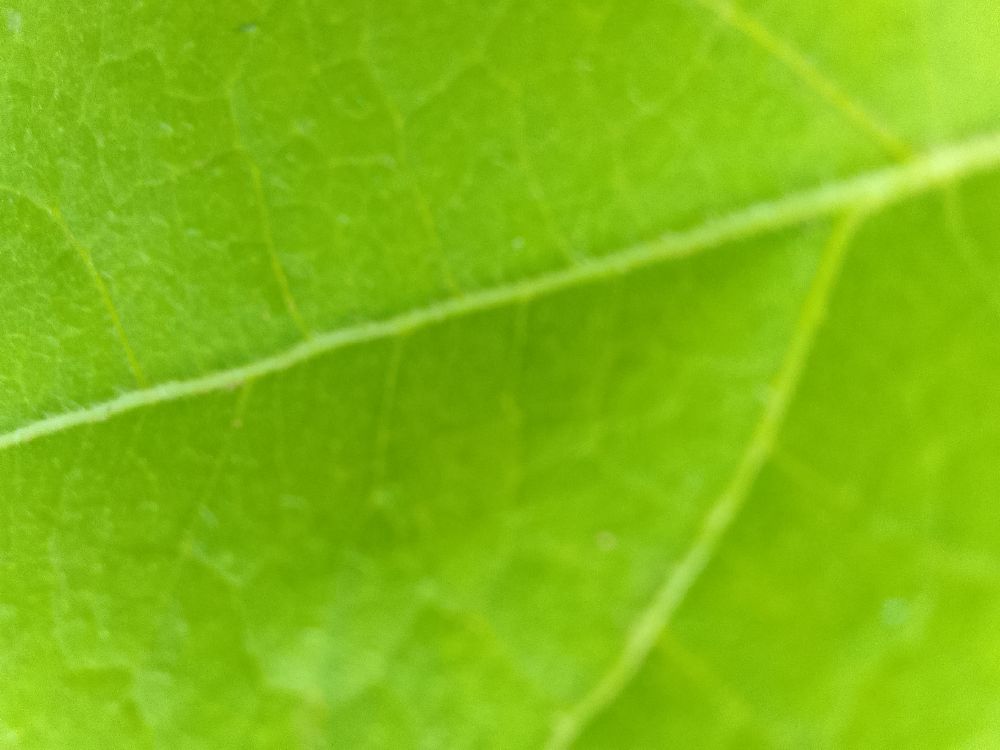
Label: healthy